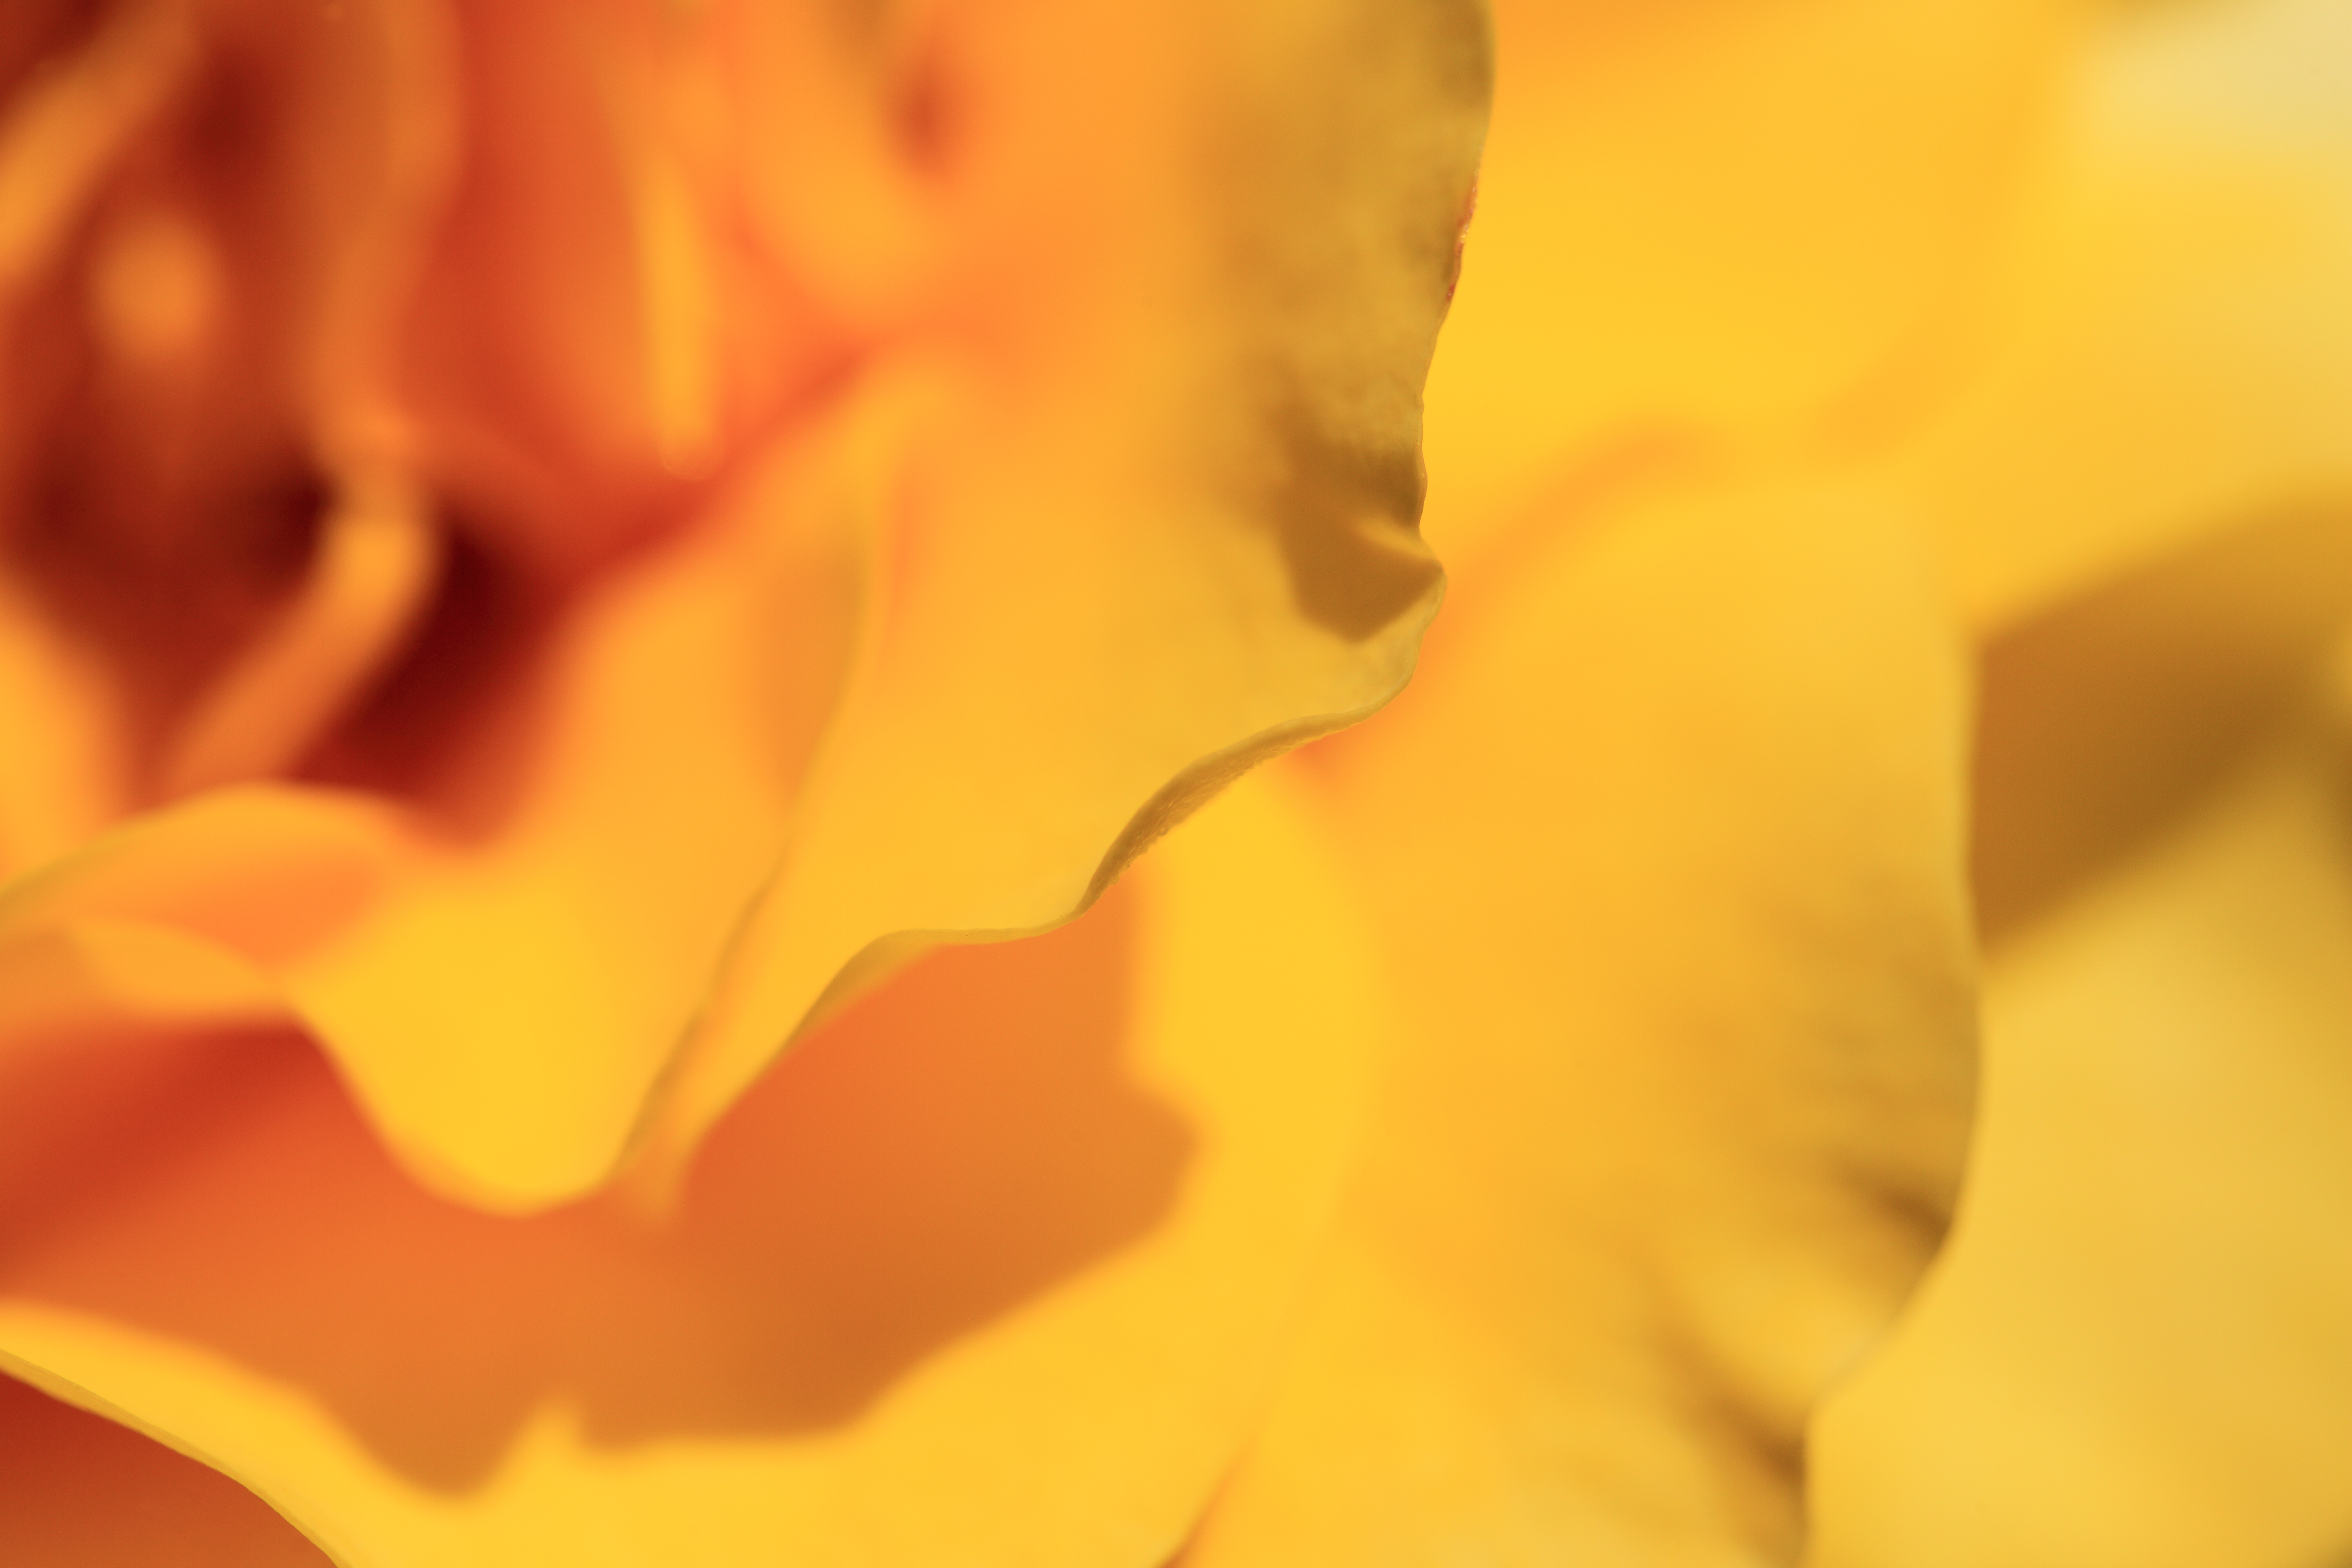
plant, photography, sunlight, leaf, flower, petal, rose, high, color, yellow, close up, rosa, 5d, hires, markii, hi, res, resolution, macro photography, flowering plant, land plant